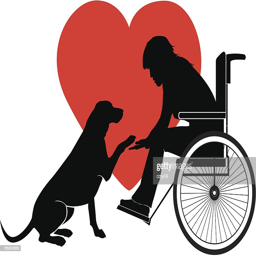
silhouette of dog extending paw to a person in a wheelchair : vector art